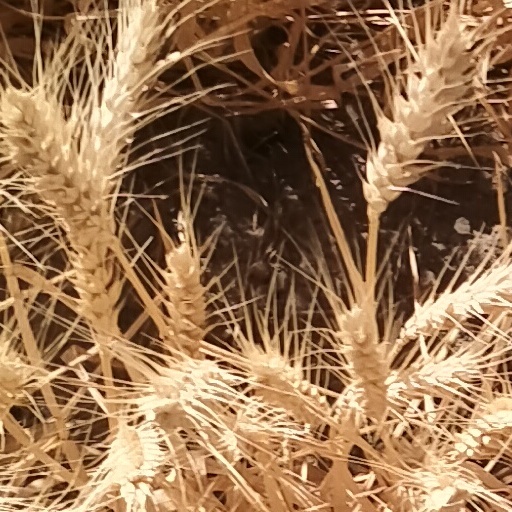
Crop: wheat